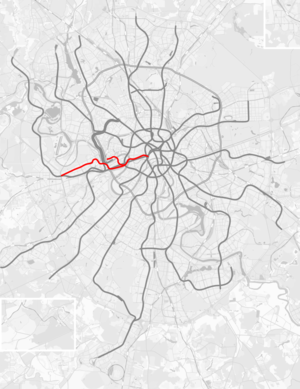
Filjovskajalinjen
Filjovskajalinjens forløb
Filjovskajalinjen, eller Linje 4, er en af linjerne i Moskvas metro. Kronologisk er det den sjette metrolinje, der åbnede, den forbinder de store vestlige områder Dorogomilovo og Fili med det centrale Moskva. På nuværende tidspunkt er linjen 14,7 km lang og har 13 stationer.